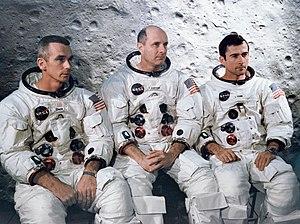
Apollo 10 est un vol spatial habité qui a eu lieu en mai 1969, la quatrième mission avec équipage du programme américain Apollo, et la deuxième, après Apollo 8 à orbiter autour de la Lune. Il s'agit de la mission F, une répétition générale pour le premier atterrissage lunaire, testant tous les composants et les procédures juste avant l'atterrissage réel. Les astronautes Thomas Stafford et Gene Cernan font voler le module lunaire Apollo, son deuxième essai dans l'espace après celui d'Apollo 9 en orbite terrestre, sur une orbite de descente à 15,6 kilomètres de la surface lunaire, le point où commencerait la descente motorisée.
Apollo 7 est une mission spatiale habitée réalisée par la National Aeronautics and Space Administration en octobre 1968. C'est la première mission du programme américain Apollo à transporter un équipage dans l'espace. C'est également le premier vol spatial américain avec des astronautes à bord depuis Gemini 12 en novembre 1966. La mission AS-204, également appelée Apollo 1, était destinée à être le premier vol avec équipage du programme Apollo. Son lancement était prévu pour février 1967, mais un incendie dans la cabine lors d'un test en janvier 1967 provoque la mort de l'équipage. Les vols habités sont alors suspendus pendant 21 mois, le temps d'étudier les causes de l'accident et d'apporter des améliorations à l'engin spatial et aux procédures de sécurité, ainsi que pour réaliser des vols d'essai sans équipage de la fusée Saturn V et du module lunaire Apollo. Apollo 7 accomplit la mission d'Apollo 1 qui consistait à tester le module de commande et de service d'Apollo en orbite terrestre basse.